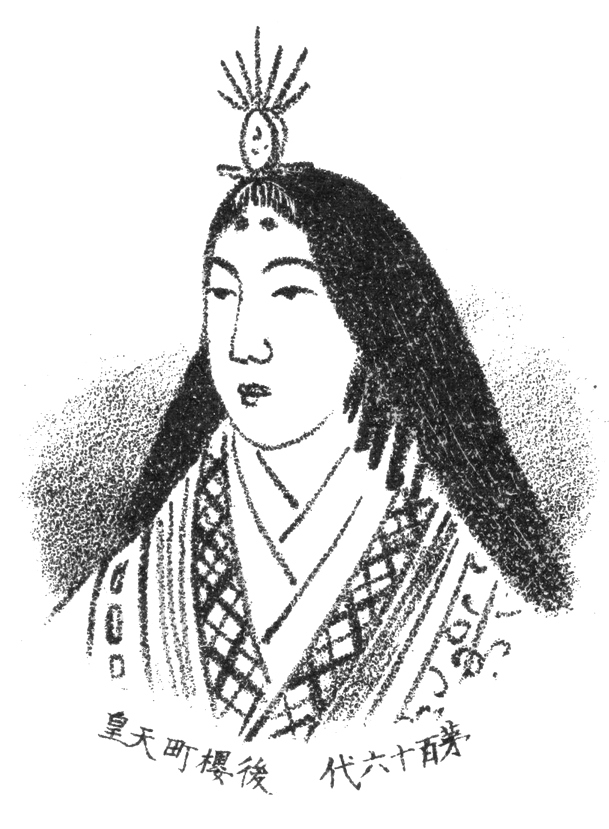
จักรพรรดินีโกะ-ซากูรามาจิ

| image = Empress Go-Sakuramachi.jpg
| caption = พระสาทิสลักษณ์จักรพรรดินีโกะ-ซะกุระมะชิ
| birth_name =	โทะชิโกะ (智子)
|name = จักรพรรดินีโกะ-ซะกุระมะชิ
|title = เจ้าอิเสะ เจ้าอาเกะ
| birth = 23 กันยายน พ.ศ. 2283
|death = 24 ธันวาคม พ.ศ. 2356
| succession = จักรพรรดิญี่ปุ่น|จักรพรรดินีนาถแห่งญี่ปุ่น องค์ที่ 117
| father = สมเด็จพระจักรพรรดิซะกุระมะชิ
|mother = นิโจ อิเอะโกะ
| dynasty = ราชวงศ์ญี่ปุ่น
| reign = ครองราชย์ - 23 พฤษภาคม พ.ศ. 2314
| พิธีบรมราชาภิเษก =
| predecessor = จักรพรรดิโมโมโซโนะ
| successor = จักรพรรดิโกะ-โมโมโซโนะ
จักรพรรดินีโกะ-ซากูรามาจิ (, 23 กันยายน พ.ศ. 2283 - 24 ธันวาคม พ.ศ. 2356) ทรงเป็นรายพระนามสมเด็จพระจักรพรรดินีแห่งญี่ปุ่น|สมเด็จพระจักรพรรดินีแห่งญี่ปุ่นพระองค์ที่ 117Imperial Household Agency ("Kunaichō"): 後桜町天皇 (120) อันเนื่องมาจากรายพระนามจักรพรรดิญี่ปุ่น|การสืบราชสันตติวงศ์ตามโบราณราชประเพณีPonsonby-Fane, Richard. (1959). "The Imperial House of Japan," p. 120. จักรพรรดินีโกะ-ซากูรามาจิครองราชย์ตั้งแต่พ.ศ. 2305 ถึงพ.ศ. 2314Titsingh, Isaac. (1834). "Annales des empereurs du Japon," pp. 419–420. เป็นระยะเวลา 9 ปี
ในศตวรรษที่ 18 สมเด็จพระจักรพรรดินีนาถทรงตั้งพระนามในรัชสมัยของพระองค์ตามจักรพรรดิซากูรามาจิพระราชบิดา จักรพรรดิในรัชกาลที่ 115 และคำว่า "โกะ-"(後) ในภาษาญี่ปุ่นมีความหมายว่า "หลังจาก","ถัดมา" หรือ "ต่อมา" ในบางครั้งจึงมีการออกพระนามว่า "สมเด็จพระจักรพรรดินีนาถซะกุระมะชิองค์ต่อมา" (Later Empress Regnant Sakuramachi) นอกจากนี้คำว่า "โกะ" ยังอาจแปลได้อีกความหมายว่า "ลำดับที่สอง" ในเอกสารเก่าบางเห่งจึงพบการออกพระนามของพระองค์ว่า "สมเด็จพระจักรพรรดินีนาถซะกุระมะชิที่ 2" ("Sakuramachi, the second,", "Sakuramachi II")
ในประวัติศาสตร์ญี่ปุ่น จักรพรรดินีโกะ-ซะกุระมะชิเป็นสมเด็จพระจักรพรรดินีนาถพระองค์สุดท้ายจากพระจักรพรรดินีนาถทั้ง 8 พระองค์ สมเด็จพระจักรพรรดินีนาถทั้ง 7 พระองค์ก่อนรัชสมัยของพระนางได้แก่ จักรพรรดินีซุอิโกะ, จักรพรรดินีโคเงียวกุหรืออีกพระนามหนึ่งคือ จักรพรรดินีโคเงียวกุ|สมเด็จพระจักรพรรดินีนาถไซเม, จักรพรรดินีจิโต, จักรพรรดินีเก็มเม, จักรพรรดินีเก็นโช, จักรพรรดินีโคเก็งหรืออีกพระนามหนึ่งคือ จักรพรรดินีโคเก็ง|สมเด็จพระจักรพรรดินีนาถโชโตะคุ และจักรพรรดินีเมโช|สมเด็จพระจักรพรรดินีเมโช
==พงศาวลี==
ก่อนที่จักรพรรดินีโกะ-ซะกุระมะชิจะสืบพระราชบัลลังก์ดอกเบญจมาศ พระนามเดิมของพระนางคือ เจ้าหญิงโทะชิโกะ (智子)Titsingh, p. 419. และพระอิศริยยศก่อนที่จะสืบราชบัลลังก์ของพระนางคือ "อิสะ-โนะ-มิยะ"(以茶宮) และพระอิศริยยศต่อจากนั้นคือ "อะเกะ-โนะ-มิยะ"(緋宮)
พระนางเป็นพระราชธิดาพระองค์ที่สองใน สมเด็จพระจักรพรรดิซะกุระมะชิ พระราชมารดาของพระนางคือ พระสนมนิโจ อิเอะโกะ(二条 舎子) พระเชษฐภคินีของพระนางสิ้นพระชนม์เมื่อทรงพระเยาว์ และพระอนุชาของพระนางคือ สมเด็จพระจักรพรรดิโมะโมะโซะโนะ องค์จักรพรรดินีนาถและพระจักรพรรดิพระอนุชาของพระนางทรงเป็นสายสุดท้ายในการสืบราชสันตติวงศ์สายตรงจากสมเด็จพระจักรพรรดินะกะมิกะโดะBrinkley, Frank. (1907). "A History of the Japanese People," p. 621.
พระราชวงศ์ของจักรพรรดินีโกะ-ซะกุระมะชิประทับร่วมกับพระจักรพรรดินีนาถในไดริแห่งพระราชวังหลวงเฮอัง
==เหตุการณ์ในพระชนม์ชีพของจักรพรรดินีโกะ-ซะกุระมะชิ==
เจ้าหญิงโทชิโกะทรงสืบราชบัลลังก์เมื่อสมเด็จพระจักรพรรดิโมะโมะโซะโนะทรงสละราชสมบัติให่แก่พระเชษฐภคินีองค์โปรด พระราชโอรสของจักรพรรดิโมะโมะโซะโนะคือ เจ้าชายฮิเดะฮิโตะ(ต่อมาทรงเป็นที่รู้จักในพระนาม สมเด็จพระจักรพรรดิโกะ-โมะโมะโซะโนะ)ซึ่งขณะนั้นมีพระชนมายุเพียง 5 พรรษา องค์จักรพรรดินีนาถผู้เป็นพระปิตุจฉาของเจ้าชายฮิเดะฮิโตะทรงเห็นว่าพระนางควรจะยึดราชบัลลังก์ไว้จนกว่าพระนัดดาพระองค์นี้จะมีวุฒิภาวะและความรับผิดชอบเพียงพอจะบริหารราชการแผ่นดินได้
* 23 กันยายน พ.ศ. 2283: เจ้าหญิงโทะชิโกะเสด็จพระราชสมภพMeyer, Eva-Maria. (1999). "Japans Kaiserhof in der Edo-Zeit," p. 186.
* 15 กันยายน พ.ศ. 2305("ปีโฮเระกิที่ 12"): ทรงสืบราชบัลลังก์เป็นจักรพรรดินีโกะ-ซะกุระมะชิเมื่อสมเด็จพระจักรพรรดิโมะโมะโซะโนะพระอนุชาทรงสละราชสมบัติMeyer, p. 186; Titsingh, p. 419.
* พ.ศ. 2306("ปีโฮเระกิที่ 13"): สมาคมพ่อค้าผู้นำเข้าโสมเกาหลีได้ก่อตั้งที่เขตคันดะในเอะโดะHall, John. (1988). "The Cambridge History of Japan," p. xxiii.
* พ.ศ. 2308("ปีเมวะที่ 2"): เหรียญห้า momme ถูกนำออกใช้
* พ.ศ. 2309("ปีเมวะที่ 3"): เกิดเหตุการณ์เมวะซึ่งมีส่วนเกี่ยวข้องกับการวางแผนและกิจกรรมต่างๆมีความพยายามที่จะล้มล้างรัฐบาลโชกุนและฟื้นฟูพระราชอำนาจขององค์จักรพรรดินีนาถ แต่แผนการได้รั่วไหลจึงถูกสกัดกั้นไว้Screech, T. "Secret Memoirs of the Shoguns," pp. 139–145.
* พ.ศ. 2311("ปีเมวะที่ 5"): ยกเลิกใช้เหรียญห้า momme
* พ.ศ. 2313("ปีเมวะที่ 7"): พายุไต้ฝุ่นทำลายพระราชวังจนสิ้นซากและมีการสร้างพระราชวังใหม่Hall, John. (1955). "Tanuma Okitsugu, 1719–1788," p. 120.
* พ.ศ. 2313("ปีเมวะที่ 7"): ดาวหางขนาดใหญ่(ดาวหางเล็กเซล)ด้วยหางที่ยาวปรากฏสว่างจ้าบนท้องฟ้ากลางคือนตลอดฤดูร้อนและฤดูใบไม้ร่วง
* พ.ศ. 2313("ปีเมวะที่ 7"): ถึงแม้ว่าจะไม่มีใครทราบเวลาที่แน่นอนในสมัยนั้น ซึ่งเป็นครั้งแรกในความแห้งแล้งที่ติดต่อกันเป็นเวลา 15 ปีของญี่ปุ่น
* 9 มกราคม พ.ศ. 2314: หลังจากทรงครองสิริราชสมบัติเป็นระยะเวลา 9 ปี จักรพรรดินีโกะ-ซะกุระมะชิทรงสละราชบัลลังก์แก่พระนัดดาองค์โปรด นับเป็นจุดสิ้นสุดรัชสมัยของสตรีที่ขึ้นมาเป็นองค์จักรพรรดินีนาถพระองค์สุดท้ายของญี่ปุ่น
ไฟล์:Empress Go-Sakuramachi01.jpg|thumb|พระบรมสาทิสลักษณ์จักรพรรดินีโกะ-ซะกุระมะชิ ทรงเป็นจักรพรรดินีนาถพระองค์สุดท้าย และพระนางทรงมีบทบาททางการเมืองมากจนกระทั่งเสด็จสวรรคต
สมเด็จพระจักรพรรดิโกะ-โมะโมะโซะโนะทรงครองราชสมบัติเพียงระยะเวลาสั้นๆ ซึ่งสิ้นสุดในปีพ.ศ. 2322 เมื่อจักรพรรดิโกะ-โมะโมะโซะโนะเสด็จสวรรคตโดยปราศจากรัชทายาท เมื่อพระราชนัดดาเสด็จสวรรคต อดีตจักรพรรดินีนาถโกะ-ซะกุระมะชิ หรือ องค์ไดโจ เทนโนทรงปรึกษากับข้าราชการผู้อาวุโสและราชองครักษ์ในราชสำนัก ทรมีพระประสงค์ที่จะรับเจ้าชายฟุชิมิ-โนะ-มิยะเป็นพระโอรสบุญธรรม แต่ในที่สุดมีการตัดสินใจเลือกเจ้าชายโมะโระฮิโตะ(師仁) พระโอรสองค์ที่หกในเจ้าชายคันอิน-โนะ-มิยะ สุเคะฮิโกะ(閑院宮典仁) ผู้ซึ่งได้รับการสนับสนุนจากโคะโนะเอะ อุจิซะกิ ผู้เป็นหัวหน้าคณะที่ปรึกษาองค์จักรพรรดิ(เซ็สโซ และ คัมปะกุ) เจ้าชายโมะโระฮิโตะได้ถูกรับเป็นพระโอรสบุญธรรมของจักรพรรดิโกะ-โมะโมะโซะบนพระแท่นบรรทมซึ่งต่อมาเสด็จสวรรคตในทันที พระโอรสบุญธรรมจึงได้ครองราชย์สืบต่อเป็น สมเด็จพระจักรพรรดิโคคะกุ
หลังจากพระราชบัลลังก์ได้ถูกเปลี่ยนสายสืบราชสันตติวงศ์ อดีตจักรพรรดินีโกะ-ซะกุระมะชิทรงดำรงพระอิศริยยศเป็น อดีตจักรพรรดิ|อดีตจักรพรรดินีนาถ ซึ่งทรงมีฐานะเป็นผู้คุ้มครองพระประมุขซึ่งยังทรงพระเยาว์ จากบทบาทนี้ในปีพ.ศ. 2332 เกิดเรื่องอื้อฉาวอันเป็นที่ส่งผลถึงพระเกียรติยศโดย พระนางทรงก้าวก่ายราชกิจและทรงกล่าวตักเตือนองค์จักรพรรดิด้วยพระนางเอง อีกทั้งมีพระราชอำนาจเหนือองค์จักรพรรดิจนกระทั่งพระนางเสด็จสวรรคต
===สิ่งตกทอด===
ถึงแม้ว่าจะมีสมเด็จพระจักรพรรดินีนาถถึง 7 พระองค์อื่นๆ รัชทายาทส่วนใหญ่มักเป็นบุรุษและเลือกจากสายวงศ์บุรุษ ที่ซึ่งทำไมภูมิปัญญาแบบอนุรักษนิยมได้พยายามโต้เถียงถึงการครองราชย์ของสตรีในยุคสมัยใหม่และกฎมณเฑียรบาลว่าด้วยการสืบราชสันตติวงศ์โดยบุรุษเพียงเท่านั้นยังคงใช้อยู่ในศตวรรษที่ 21 "Life in the Cloudy Imperial Fishbowl," "Japan Times." 27 March 2007. จักรพรรดินีเก็มเม ทรงให้พระราชธิดาสามารถสืบราชสมบัติต่อจากพระนางได้เป็นจักรพรรดินีเก็นโช ยังคงเป็นข้อยกเว้นสำหรับข้อถกเถียงนี้
อดีตจักรพรรดินีโกะ-ซะกุระมะชิทรงพระราชนิพนธ์หนังสือชื่อ "สถานการณ์รายปีในราชสำนัก"(禁中年中の事 "คินชู-เน็นจู โนะ โกะโตะ") เป็นหนังสือที่ประกอบไปด้วยบทกวี,จดหมายเหตุหลวงและพระราชพงศาวดาร
* 24 ธันวาคม พ.ศ. 2356: อดีตจักรพรรดินีโกะ-ซะกุระมะชิเสด็จสวรรคต สิริพระชนมายุ 73 พรรษา
พระบรมศพและดวงพระวิญญาณ(คะมิ)ของจักรพรรดินีโกะ-ซะกุระมะชิได้ถูกปกป้องไว้เป็นพิเศษที่สุสานหลวง(มิซะซะกิ),สึกิ โนะ วะ โนะ มิซะซะกิ ณ วัดเซ็นเนียว-จิ บริเวณฮะกะชิยะมะ-คุ, เกียวโต|ฮะกะชิยะมะ-คุ, เกียวโต ซึ่งเป็นที่ฝังพระบรมศพและพระวิญญาณขององค์จักรพรรดิหลายพระองค์ตั้งแต่สมัยจักรพรรดิโกะ-มิซึโนะโอะ ได้แก่ สมเด็จพระจักรพรรดินีเมโช, จักรพรรดิโกะ-โคเมียว, จักรพรรดิโกะ-ไซ, จักรพรรดิเรเงง, จักรพรรดิฮิงะชิยะมะ, จักรพรรดินะกะมิกะโดะ, จักรพรรดิซะกุระมะชิและจักรพรรดิโมะโมะโซะโนะ และอีกจักรพรรดิทั้งสี่พระองค์หลังรัชสมัยของพระนางได้แก่ จักรพรรดิโกะ-โมะโมะโซะโนะ, จักรพรรดิโคคะกุ, จักรพรรดินินโก และจักรพรรดิโคเมPonsonby-Fane, Richard. (1959). "Imperial House," p. 423.
==ดูเพิ่ม==
* จักรพรรดิญี่ปุ่น
* รายพระนามสมเด็จพระจักรพรรดินีแห่งญี่ปุ่น
* รายพระนามจักรพรรดิญี่ปุ่น
==อ้างอิง==
* Brinkley, Frank. (1907). "A History of the Japanese People from the Earliest Times to the End of the Meiji Era." New York: Encyclopædia Britannica. OCLC 413099
* John Whitney Hall|Hall, John Whitney. (1988). "The Cambridge History of Japan," Vol. 4. "Early Modern Japan." Cambridge: Cambridge University Press. 10-ISBN 0-521-22355-5; 13-ISBN 978-0-521-22355-3; OCLC 489633115
* Meyer, Eva-Maria. (1999). "Japans Kaiserhof in der Edo-Zeit: unter besonderer Berücksichtigung der Jahre 1846 bis 1867." Münster: LIT Verlag. 	10-ISBN 3-8258-3939-7, 13-ISBN 978-3-8258-3939-0; OCLC 42041594
* Richard Ponsonby-Fane|Ponsonby-Fane, Richard Arthur Brabazon. (1956). "Kyoto: The Old Capital of Japan, 794–1869." Kyoto: Ponsonby Memorial Society. OCLC 182637732
* __________. (1959). "The Imperial House of Japan." Kyoto: Ponsonby Memorial Society. OCLC 194887
* Timon Screech|Screech, Timon. (2006). "Secret Memoirs of the Shoguns: Isaac Titsingh and Japan, 1779–1822." London: RoutledgeCurzon. 10-ISBN 0-203-09985-0, 13-ISBN 978-0-203-09985-8; OCLC 65177072
* Isaac Titsingh|Titsingh, Isaac. (1834). "Nihon Odai Ichiran"; ou, "Annales des empereurs du Japon." Paris: Royal Asiatic Society, Oriental Translation Fund of Great Britain and Ireland. OCLC 5850691.
หมวดหมู่:บุคคลที่เกิดในปี พ.ศ. 2283
หมวดหมู่:จักรพรรดิญี่ปุ่น|กโ
หมวดหมู่:จักรพรรดินีนาถญี่ปุ่น
หมวดหมู่:สมเด็จพระจักรพรรดินีนาถ
หมวดหมู่:จักรพรรดิญี่ปุ่นผู้ทรงสละราชสมบัติ